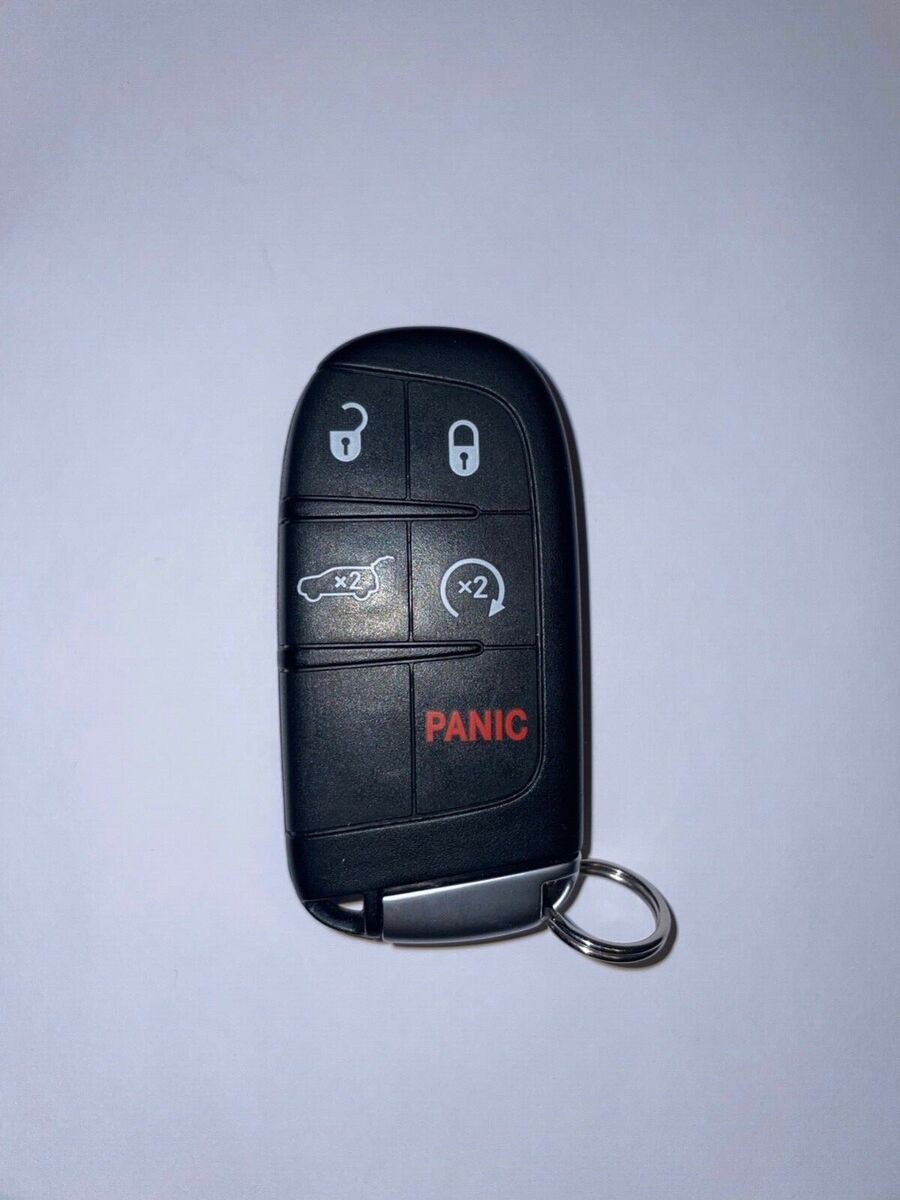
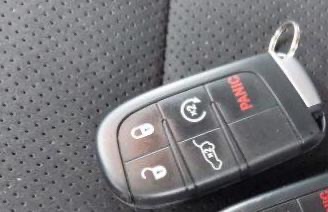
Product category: misc
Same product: yes